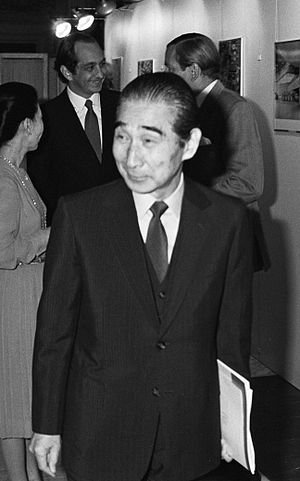
Kenzō Tange
Kenzō Tange – på japansk: 丹下 健三 Tange Kenzō.